Frances Theresa Peet Russell

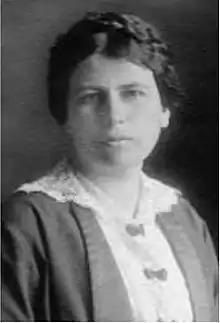

Frances Theresa Elizabeth Peet Russell (May 18, 1873 – February 15, 1936) was an American writer and professor. She wrote three books about English literature. Her book "Satire in the Victorian Novel" may have been the first work to analyze satire in Victorian literature.